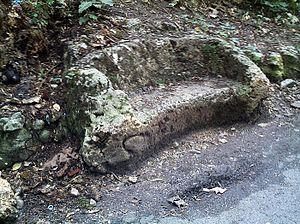
Brașov est une ville du centre de la Roumanie, à la courbure des Carpates, ayant le statut de municipe. Elle est le chef-lieu du județ de Brașov.